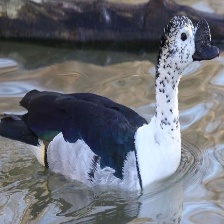
Species: KNOB BILLED DUCK
Scientific name: SARKIDIORNIS MELANOTOS
ImageNet parent category: drake